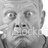
Emotion: surprise